Floating Flies and How to Dress Them

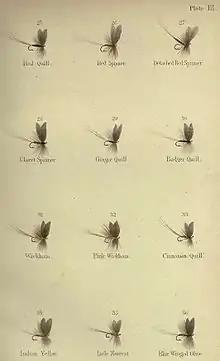
Plate III - Blue Duns and Hare's Ears

"Floating Flies and How to Dress Them" provides an in-depth study of nearly 100 duns and spinners in the English chalk streams of Hampshire County. The book contains detailed drawings and instructions on how to create hand-made artificial flies. Included is information on types of hooks and implements to use, plus tips on dyeing materials and how to dress the flies on eyed-hooks. The book contains ten colorplates and many black and white line drawings illustrating specific techniques.